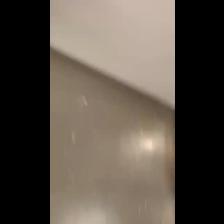
Label: NonHuman